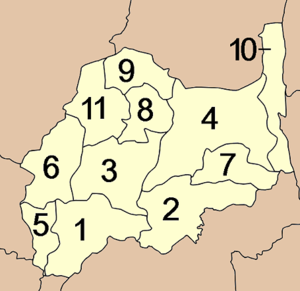
Lopburi est une province du centre de la Thaïlande. Son chef lieu est la ville de Lopburi.